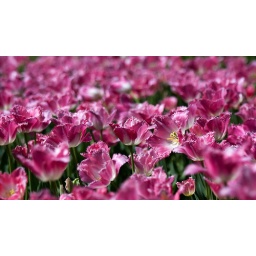
Another pink in this wall ....